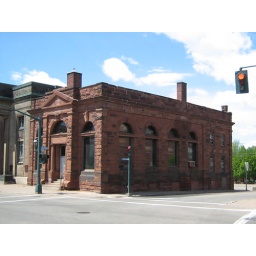
This former bank building in Amherst, Nova Scotia was built of locally-quarried red stone. It now awaits re-development.